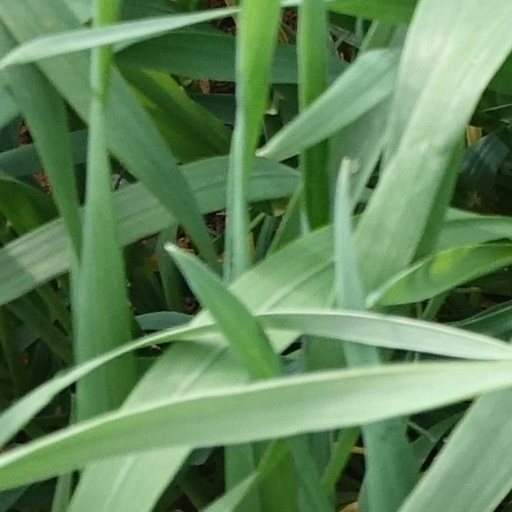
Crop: wheat